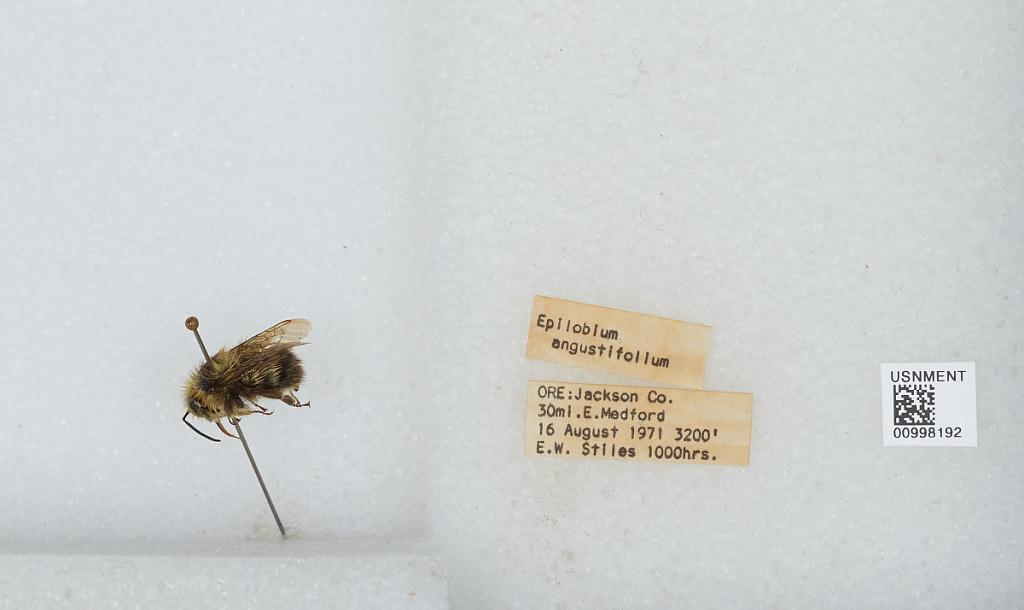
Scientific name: Bombus (Pyrobombus) mixtus Cresson
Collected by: E. Stiles
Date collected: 1971-8-16
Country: United States
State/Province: Oregon
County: Jackson
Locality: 30 miles East of Medford
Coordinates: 42.2569, -122.506